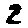
Label: 2